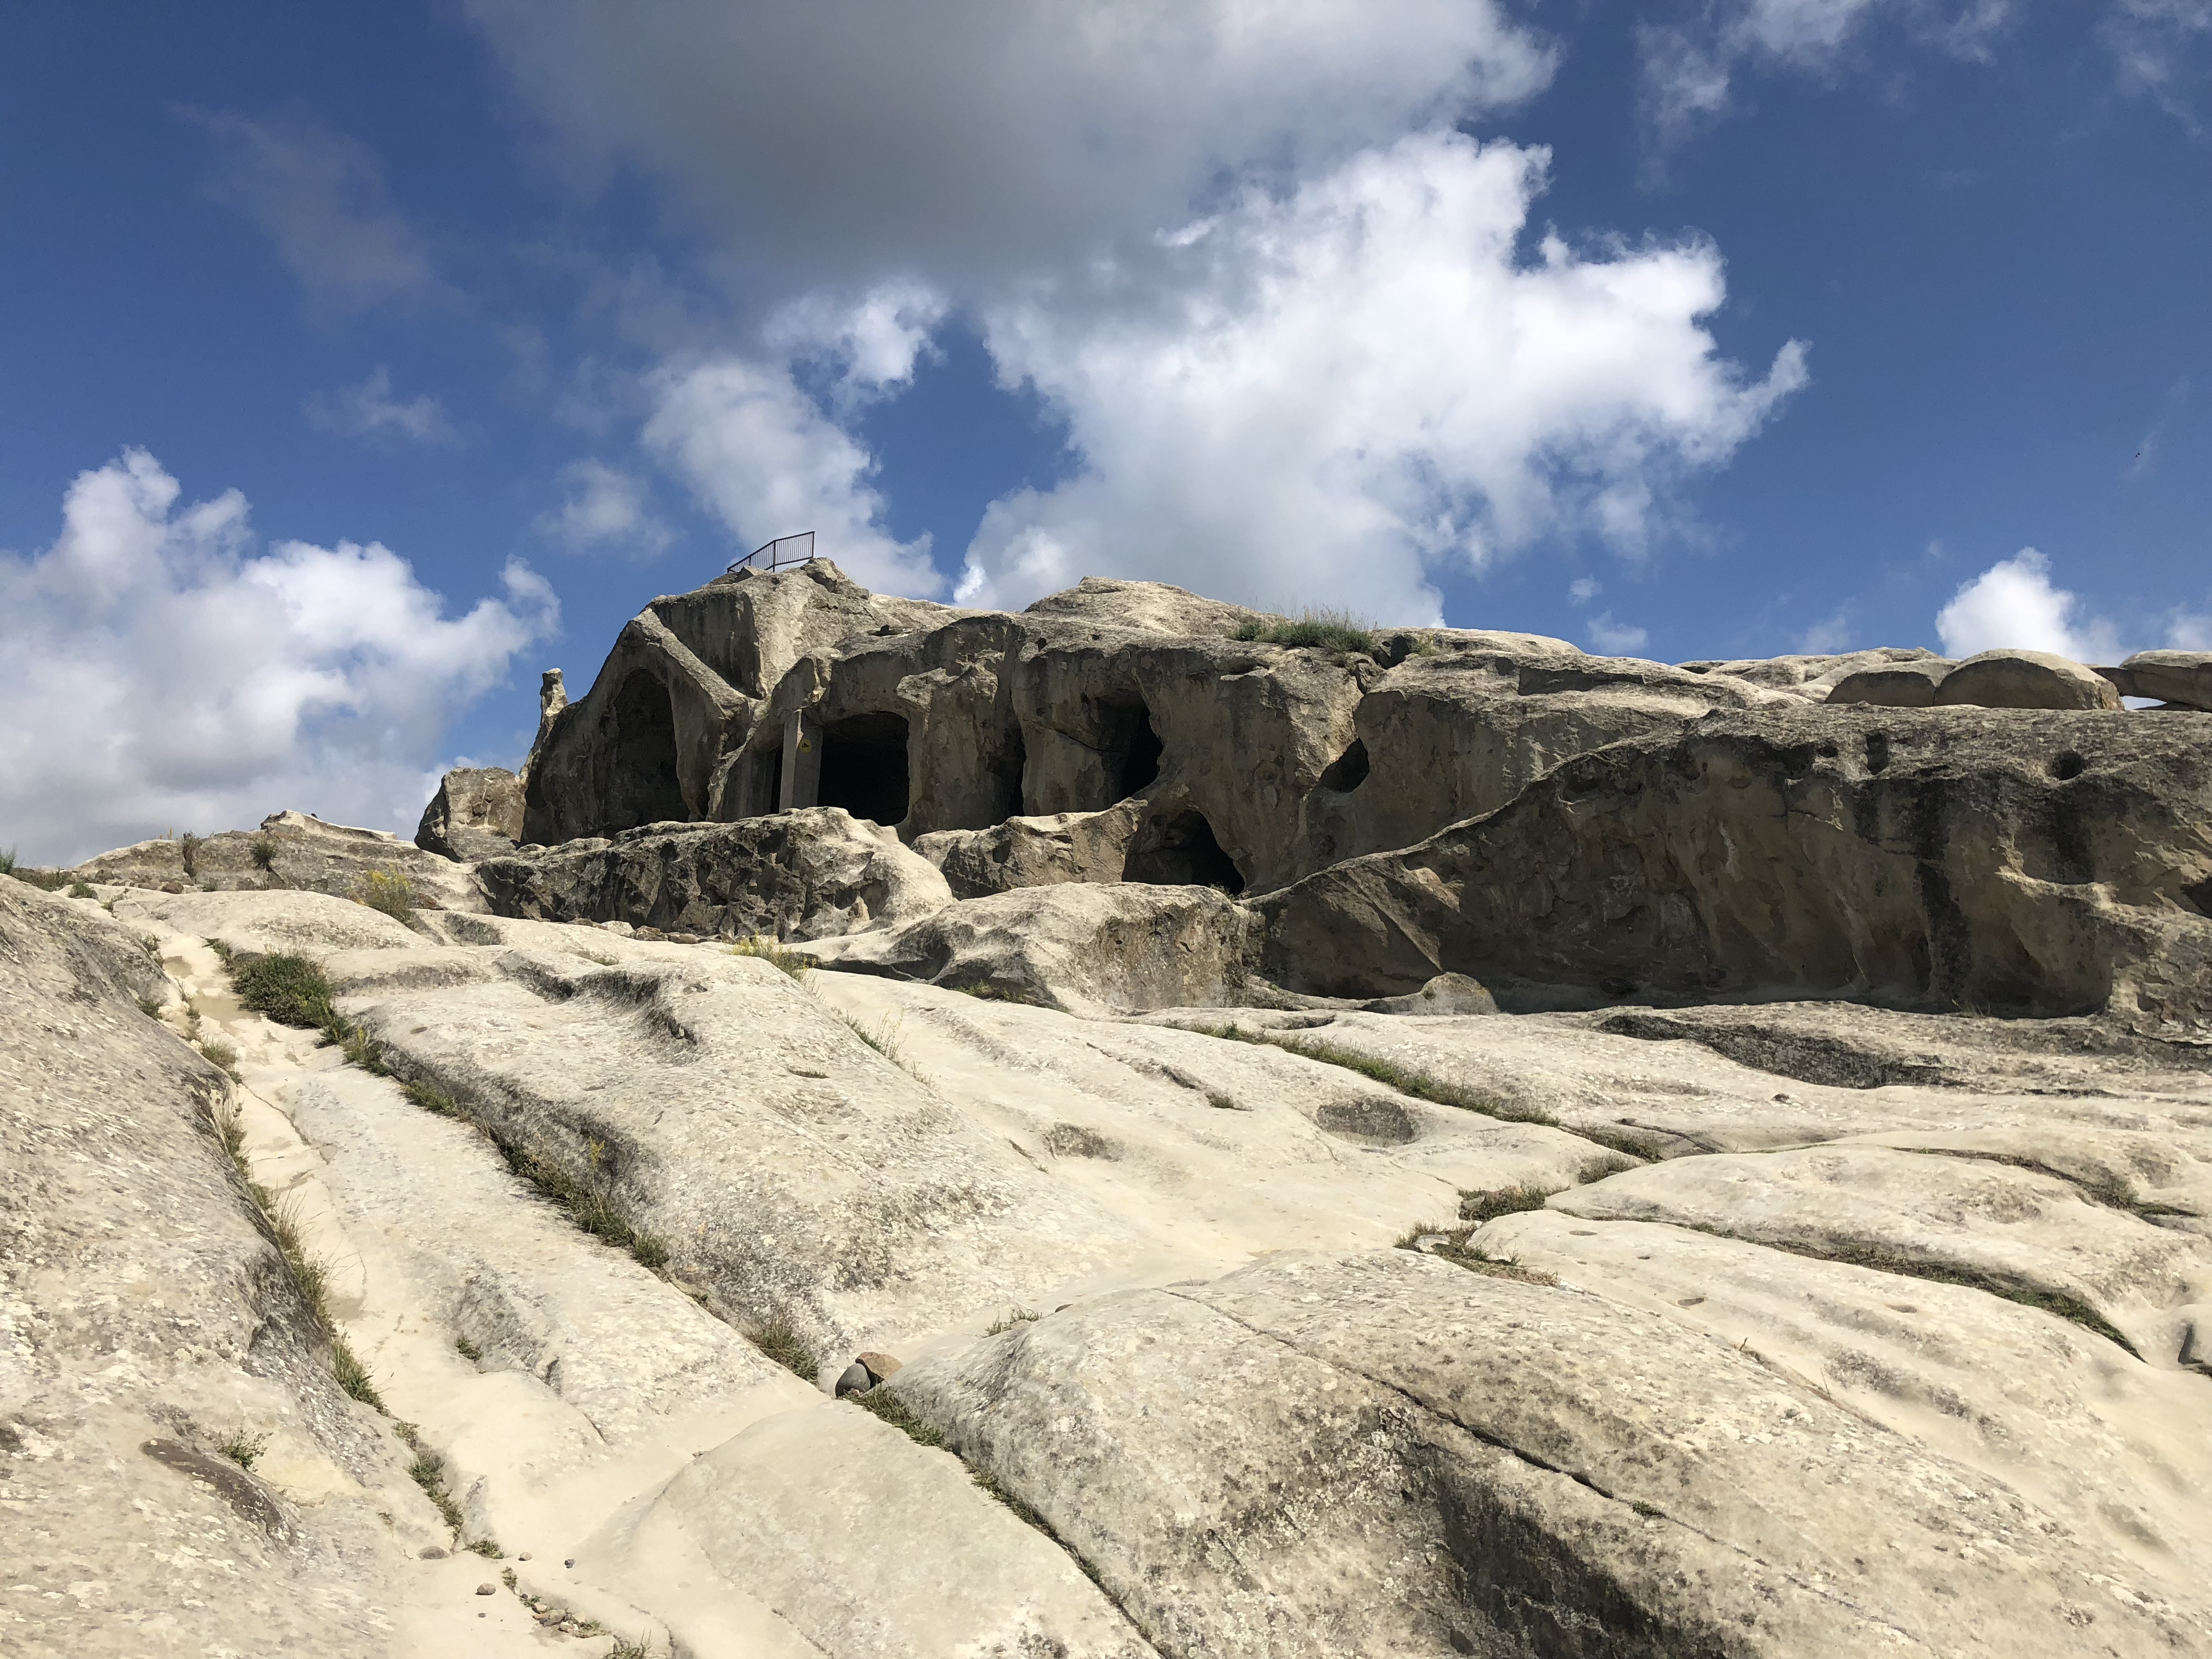
natural, mountainous landforms, rock, formation, outcrop, badlands, bedrock, mountain, sky, geology, geological phenomenon, batholith, ridge, Granite dome, cloud, terrain, photography, mountain range, hill, landscape, summit, cliff, ar te, limestone, massif, klippe